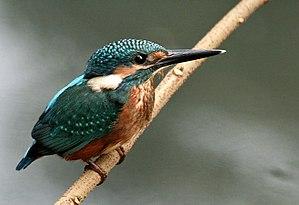
La Vis est une rivière non domaniale française, important affluent cévenol de l'Hérault en rive droite, qui coule dans les départements du Gard et de l'Hérault en région Occitanie.